Stratis Mastrokyriakos

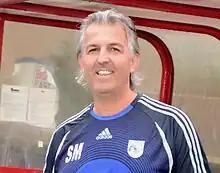

Stratis Mastrokyriakos (Greek: Στρατής Μαστροκυριάκος, born 24 August 1967) is a professional soccer manager - Football coach and former Greek football player, and one of the first Greeks to become a UEFA Pro Licence holder. He was a player for Panegialios FC and the Egio Athletic Association FC.